Frébuans

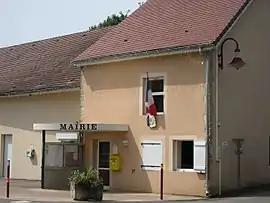
The town hall in Frébuans

Frébuans is a commune in the Jura department in Bourgogne-Franche-Comté in eastern France.